Avondale, Auckland

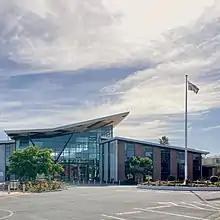
Avondale College atrium

The Avondale Jockey Club operates the Avondale Racecourse - one of only two gallops tracks in suburban Auckland. The racecourse is also the location of the Avondale Sunday markets, the largest in the country. The interior of the racecourse is occupied by several sports fields, which are used for rugby union, rugby league, soccer and cricket. A set of netball courts are located adjacent to the racecourse. Additional sports facilities are located along Rosebank Road, at Eastdale Reserve and Riversdale Reserve.